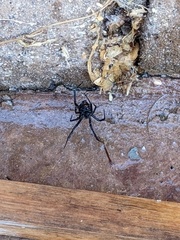
Species: Lactrodectus_hesperus